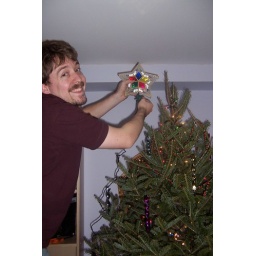
The man of the house putting the under $5 star from Eckards atop the tree